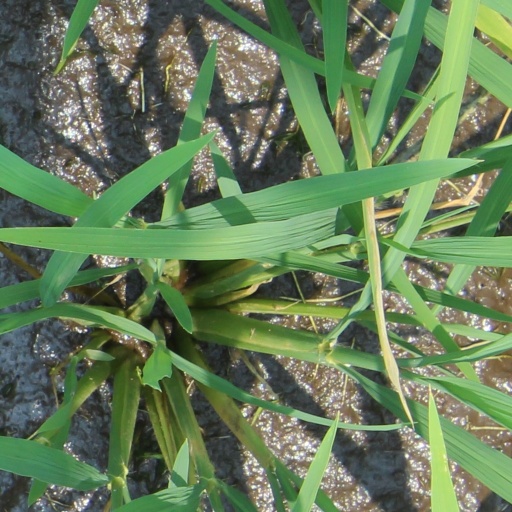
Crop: rice